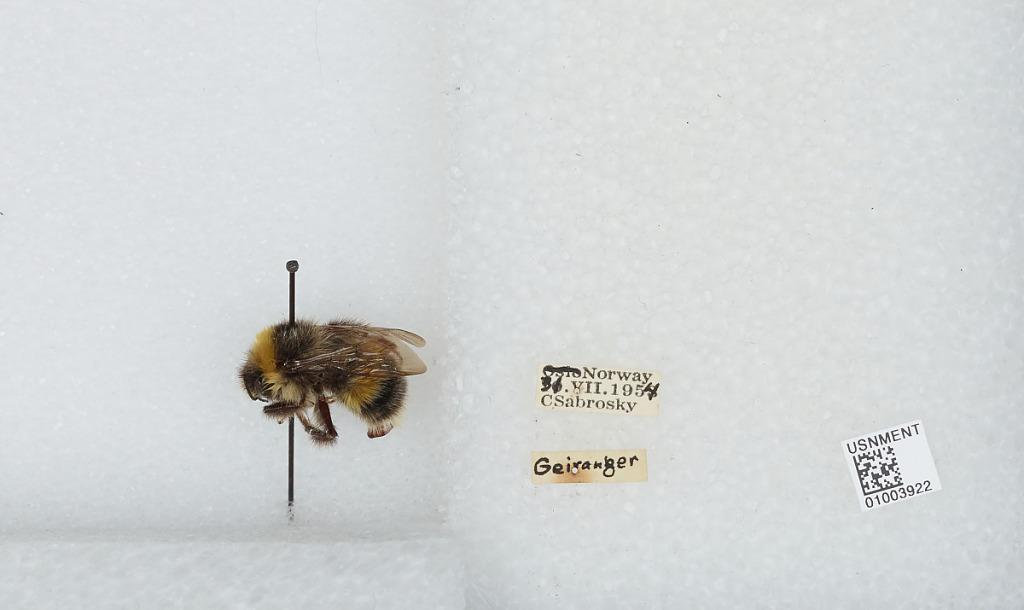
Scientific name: Bombus (Bombus) lucorum (Linnaeus)
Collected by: C. Sabrosky
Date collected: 1954-7-31
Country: Norway
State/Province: Møre og Romsdal
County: Stranda
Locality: Geiranger
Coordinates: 62.1019, 7.2072